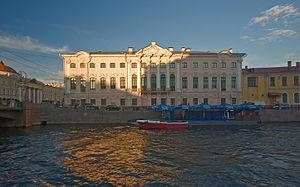
La Moïka est une rivière de Saint-Pétersbourg qui se jette dans la Néva. Elle mesure 4,67 km et atteint un maximum de 40 m de large et 3,2 m de profondeur.
La famille Stroganov ou Strogonov ou Stroganoff, était une famille de commerçants, d'industriels, de propriétaires fonciers, et d'hommes d'État russes du XVIᵉ au XXᵉ siècle qui ont été anoblis.